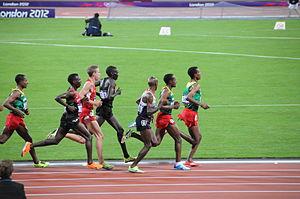
Course du 10000 m au stade olympique de Londres, Kenenisa Bekele, Bedan Karoki Muchiri, Galen Rupp, Moses Ndiema Masai, Mo Farah, Tariku Bekele, Gebregziabher Gebremariam